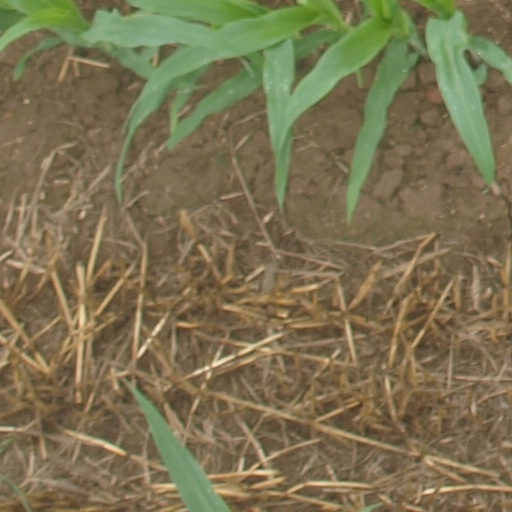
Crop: maize; corn